Laverne Pavlinac

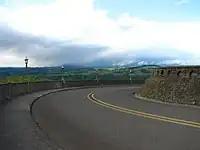
A switchback along the Old Columbia River Highway, near where Bennett's body was found

On February 5, 1990, the Multnomah County Police Department received an anonymous phone call from a woman claiming she overheard a man in a bar bragging about committing the murder of 23-year-old Taunja Bennett, of Portland, Oregon. Bennett had gone missing on January 21, and was found deceased on January 22, lying on the side of an embankment along the Old Columbia River Highway in the Columbia River Gorge, east of Portland. She had been beaten, sexually assaulted, and strangled to death. The anonymous caller identified the braggart as 39-year-old John Sosnovske, but his name was misspelled in the report, which prevented a follow-up from the sheriff's office. The following week, another call was placed to Clackamas County police; in this report, Sosnovske's name was correctly transcribed, and law enforcement began investigating him as a potential suspect. At the time, Sosnovske was a parolee who had previous DUI offenses. Through police correspondence with Sosnovske's parole officer, it was determined that the caller who implicated him was Laverne Pavlinac, Sosnovske's 58-year-old girlfriend.